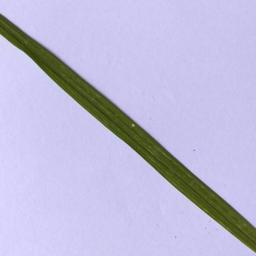
Label: Rice___Leaf_Blast